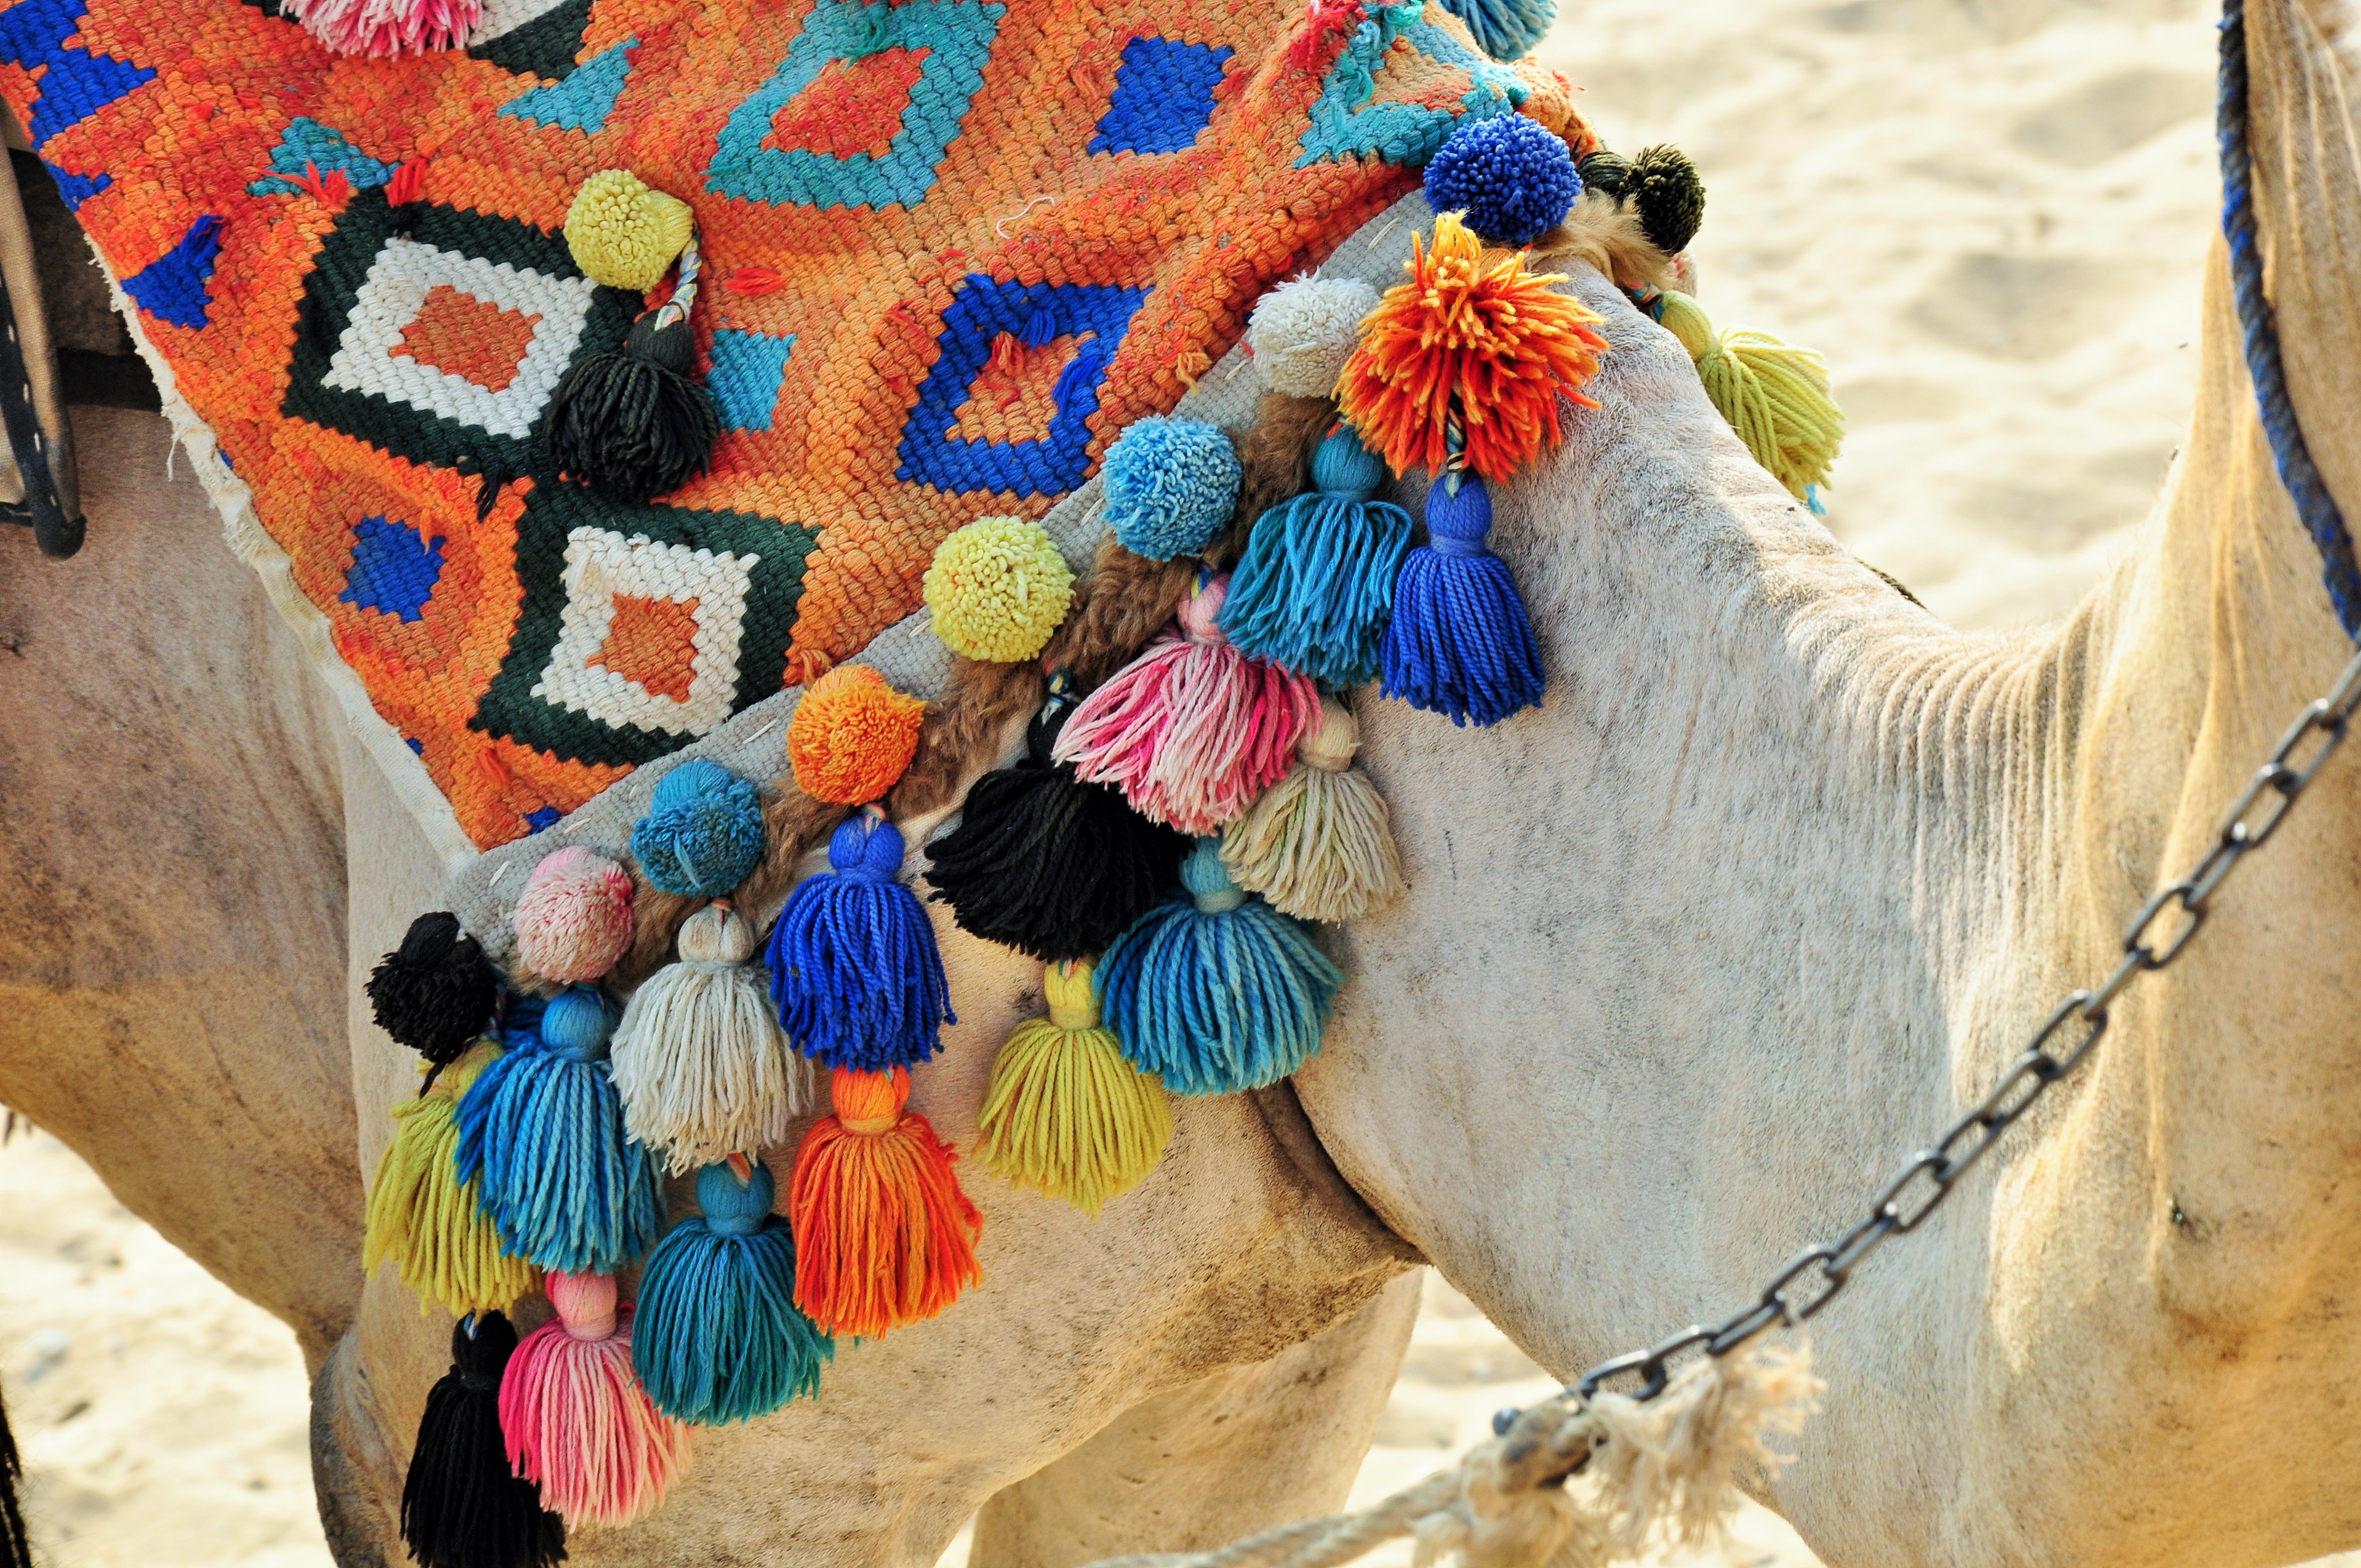
desert, color, blue, dromedary, egypt, textile, art, temple, camels, saddle, mount, pharaoh, hieroglyphs, giza, cairo, pyramids, nile, egyptian temple